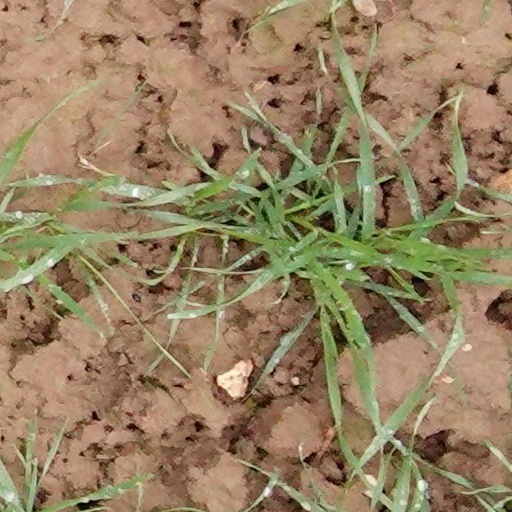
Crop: wheat